Ranked lists of Chilean regions

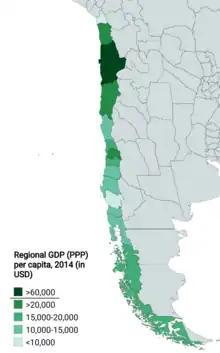
Map of the Chilean regions by GDP capita in 2014. It did not include the Ñuble Region, which was founded on 2018

Chilean regions by their 2014 regional gross domestic product per capita at purchasing power parity in 2014 international dollars.